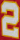
Number: 2